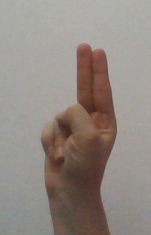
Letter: taa